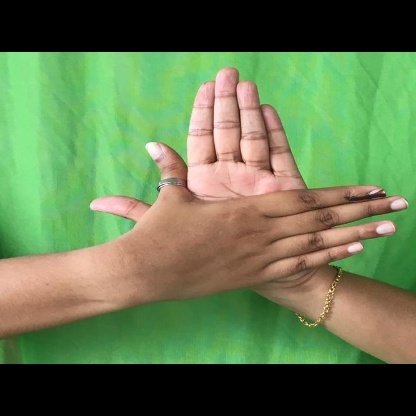
Mudra: Chakra